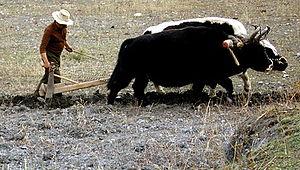
Un dzo, ou zopiok, est le mâle hybride d'un yak et d'un zébu. Les femelles sont appelées dzomo. En mongol, il est appelé hainag. La traduction anglaise du mot tibétain s'écrit parfois zho ou zo, et la prononciation en népalais [zu]. On emploie également le mot zobo.